Marshall McDonald

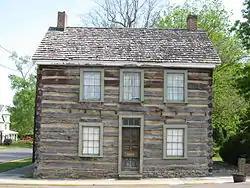
McDonald was raised (and likely born) in this log dwelling in Romney, Virginia (now West Virginia). Known as the Davis History House, McDonald's childhood home serves as an American Civil War museum maintained by the Hampshire County Public Library.

While he was serving as chief engineer under Pemberton, the Union Army took McDonald as a prisoner of war at Vicksburg, Mississippi, in 1863. During the war, McDonald and other former cadets returned to the Virginia Military Institute to instruct pupils while on parole or recuperating from injuries. In 1864, while McDonald was on parole, one of his students, John Sergeant Wise, recounted having McDonald as a professor: "Marshall McDonald hobbles in to point with his crutch at the problems on the black-board, until he can once more point with his sword towards 'the looming bastion fringed with fire'." Of the professors at the institute during the war, Wise remarked, "they taught with a zest and freshness as we seldom see".